Merle Zuver

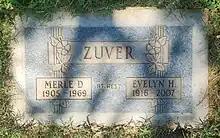
Photo of a headstone with the names Zuver, Merle D (1905 - 1969) and Evelyn H. (1916 - 2007)

After his football career, Zuver moved to Portland, Oregon, and worked as an electrical contractor. He retired in 1959 and moved to Phoenix, Arizona. Zuver married once but did not have any children. He died on March 25, 1969, at the age of 64.